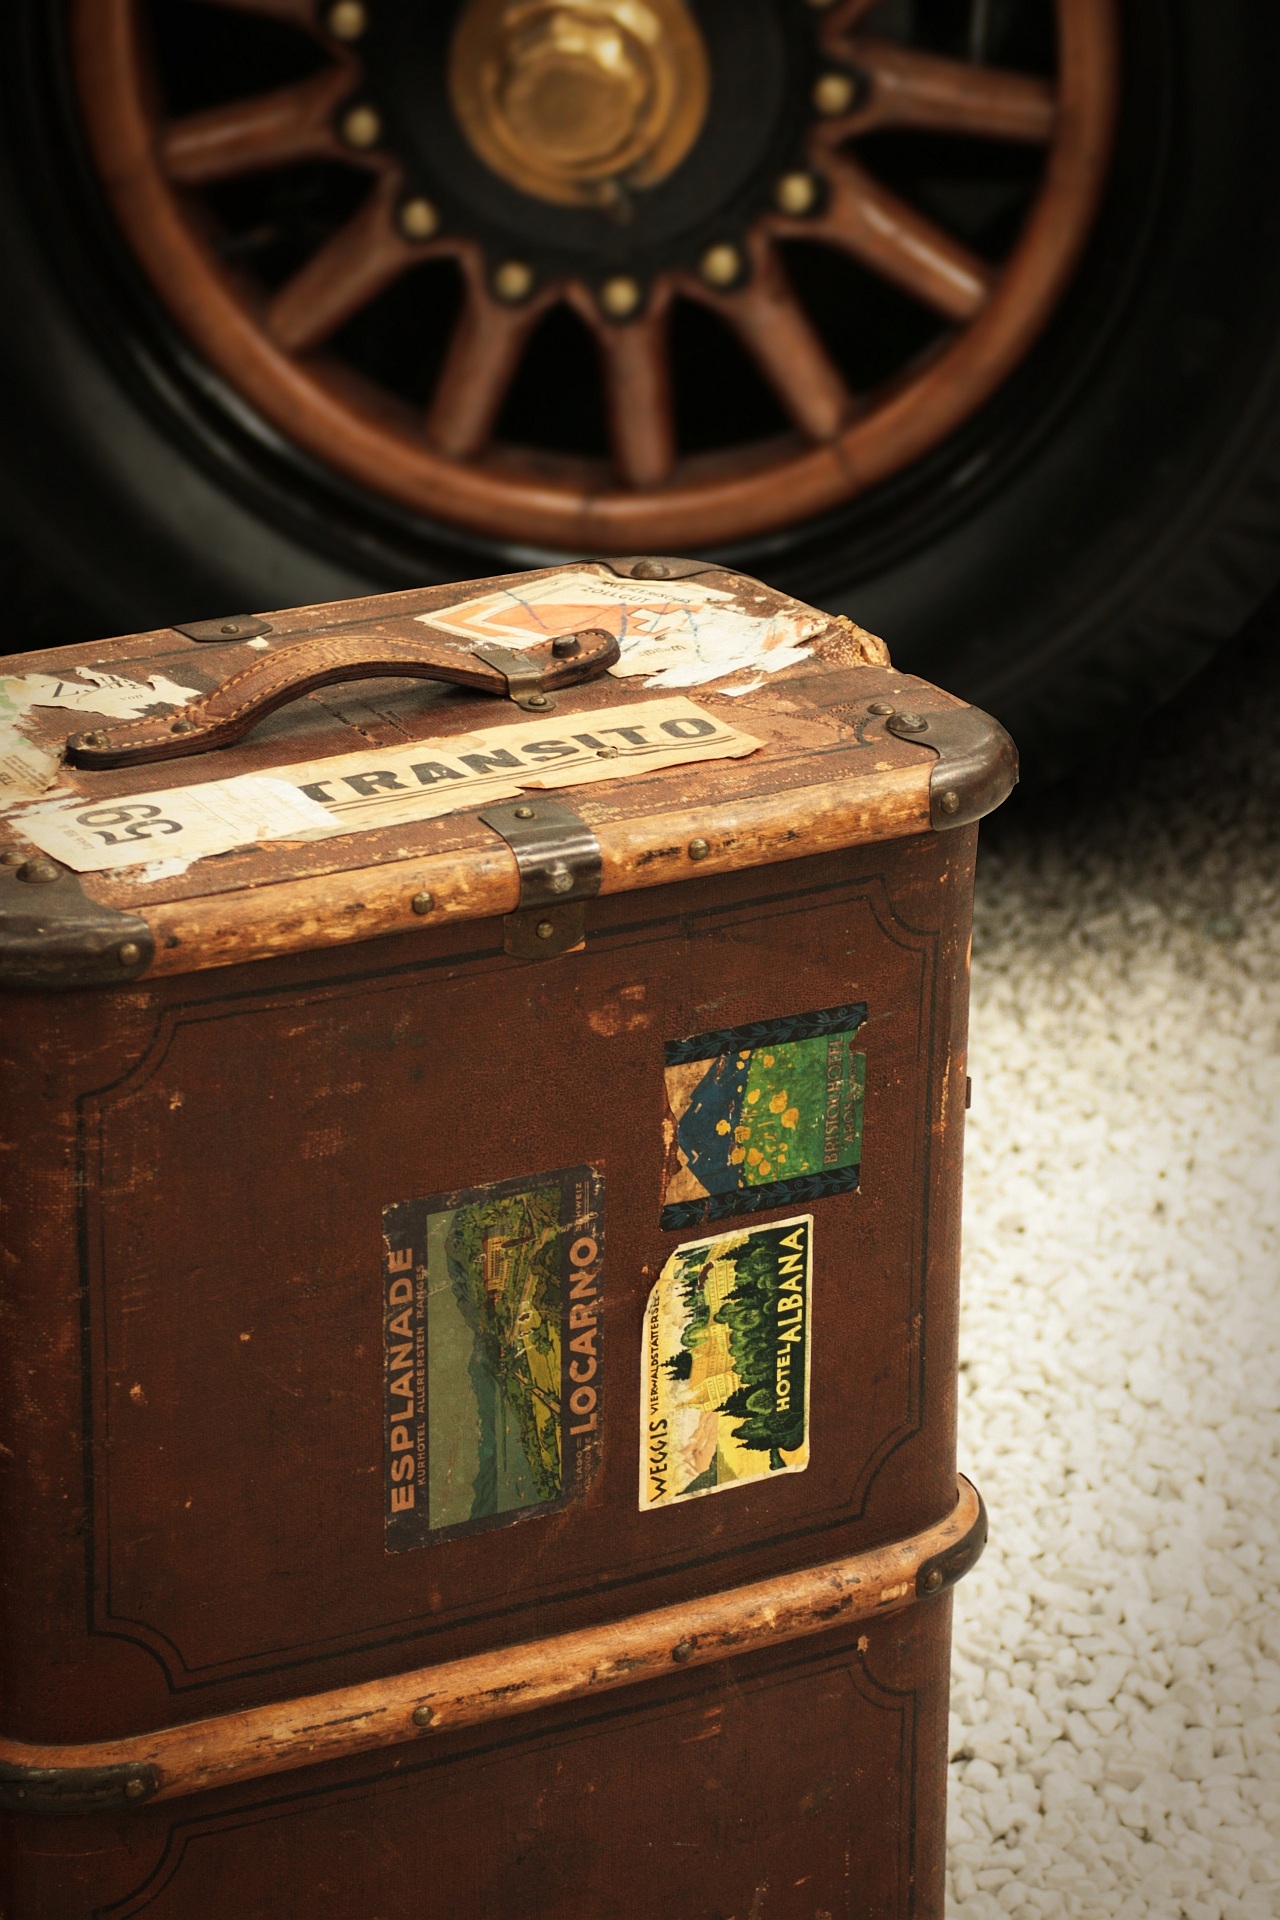
wood, antique, wheel, retro, old, travel, brown, auto, luggage, sticker, art, spain, worn, spokes, scratches, shape, overseas, wagon wheel, hub cap, consumes, cast off, man made object